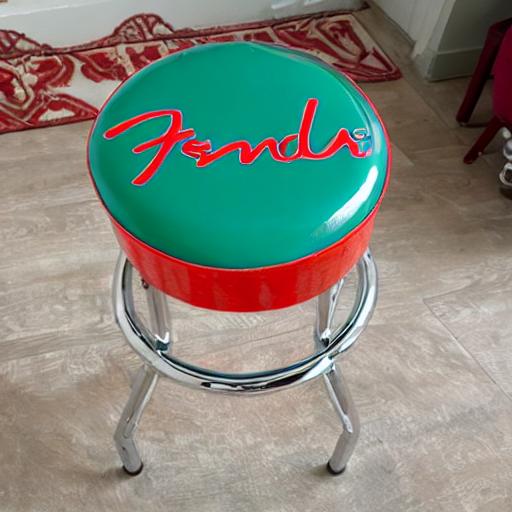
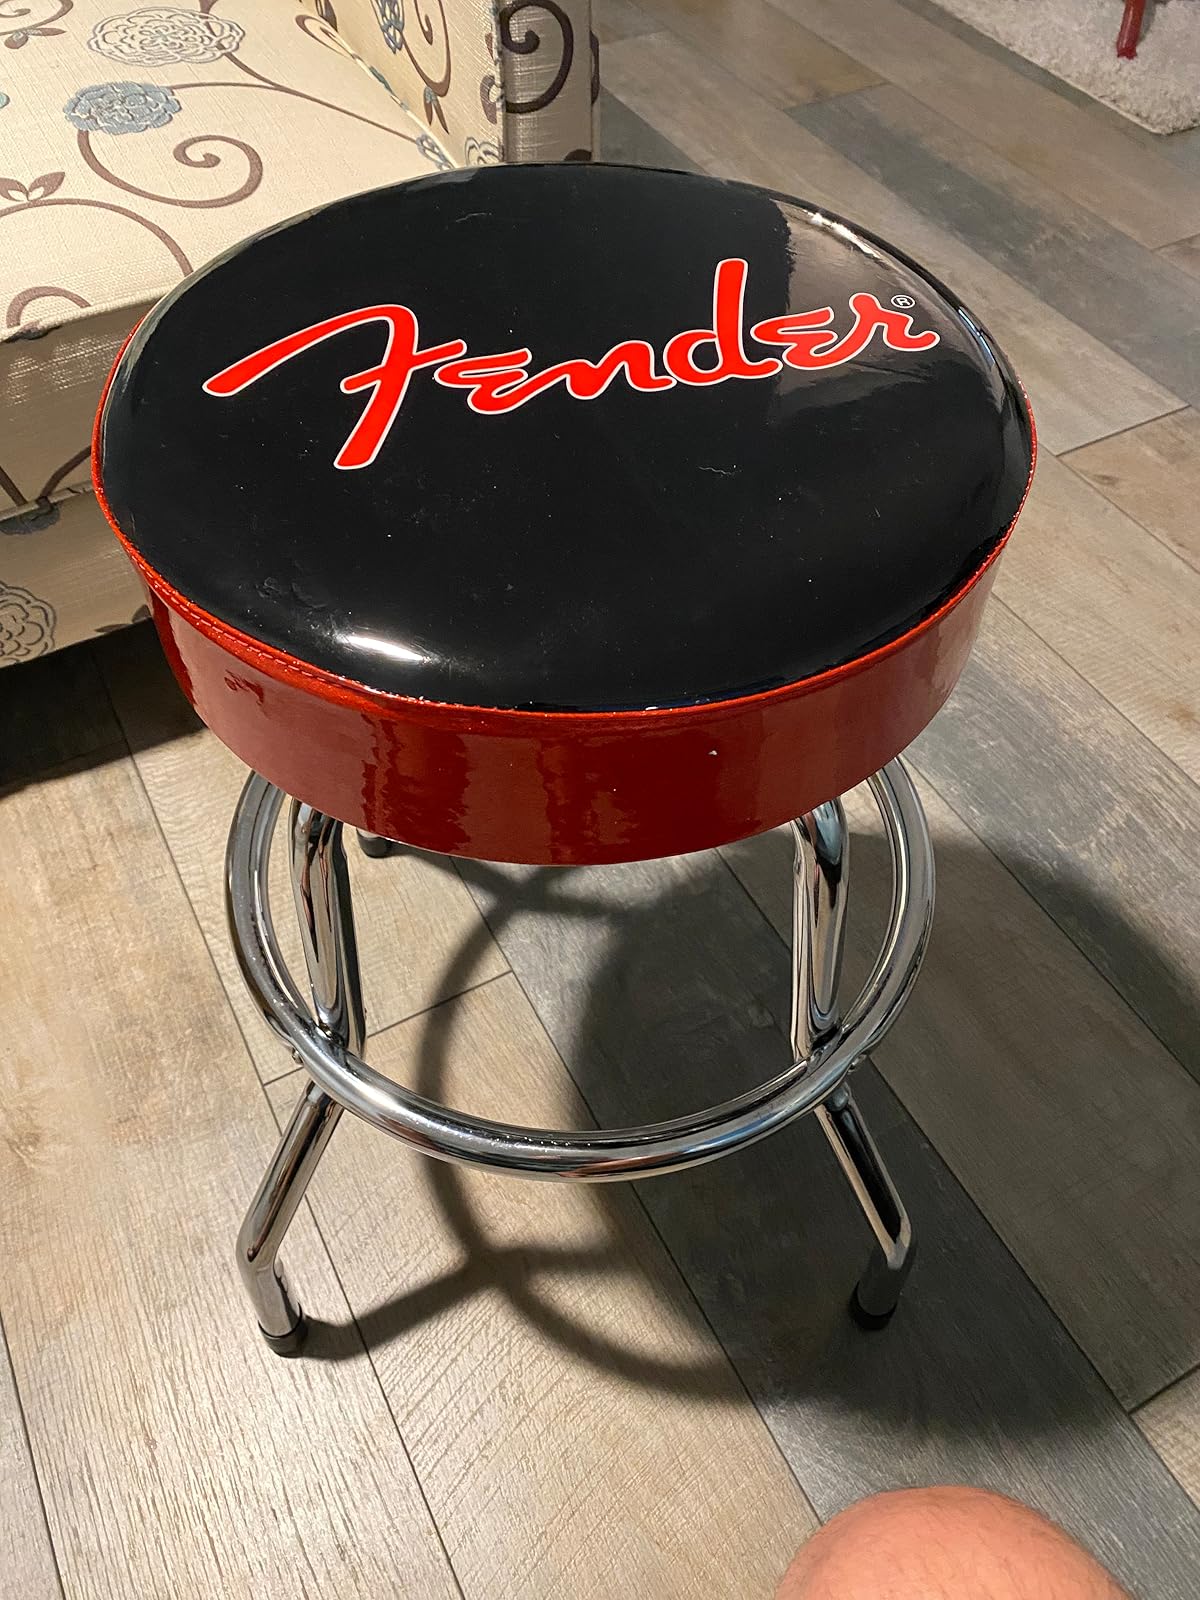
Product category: stool
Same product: no